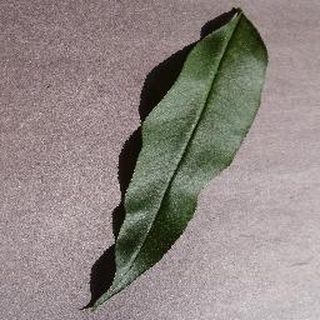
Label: healthy_peach